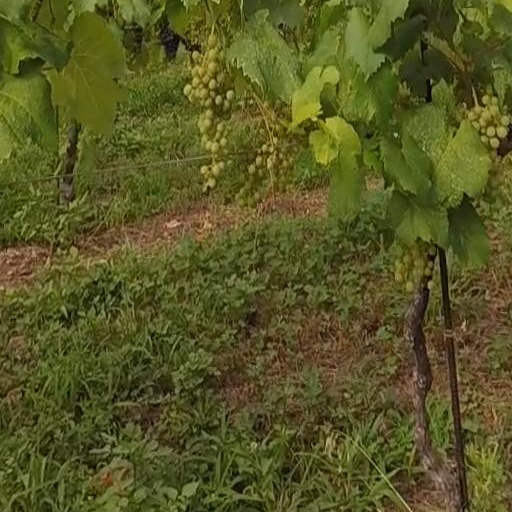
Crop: grape